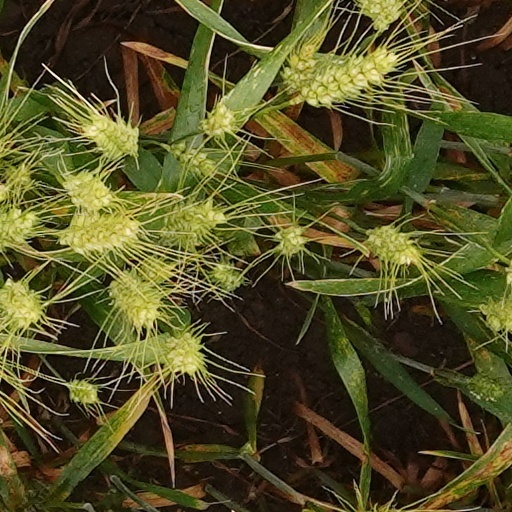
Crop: wheat